Mirabell Palace

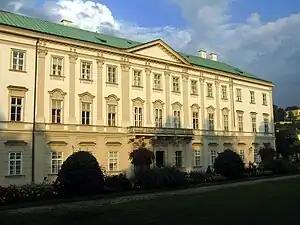
Mirabell Palace in Salzburg, Austria

Mirabell Palace is a historic building in the city of Salzburg, Austria. The palace with its gardens is a listed cultural heritage monument and part of the Historic Centre of the City of Salzburg UNESCO World Heritage Site.